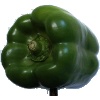
Label: green_pepper